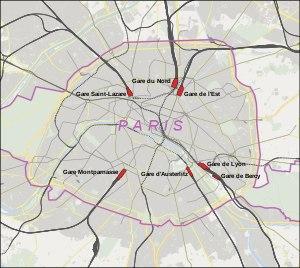
Paris dispose d'un nombre important de gares, issues à la fois de l'histoire du développement des chemins de fer français et des besoins de desservir finement la ville.